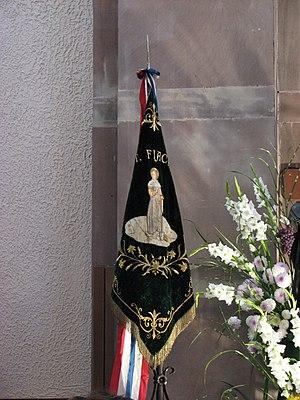
Drapeau de la confrérie Saint-Fiacre de la Robertsau (Strasbourg) pendant la fête des maraîchers en 2009.
La confrérie des jardiniers de Saint-Fiacre — du quartier de la Robertsau à Strasbourg — est créée en 1752 par Jean Plumeret, jardinier du premier magistrat de la ville. Elle regroupe les maraîchers et les jardiniers du quartier de la Robertsau et des environs. À l'origine confrérie d'obédience religieuse catholique, elle a pour but d'apporter conseils et aides aux membres dans un esprit d'amitié et de fraternité, mais aussi, au travers des grande fêtes villageoises, le jour de la Saint-Fiacre, patron des jardiniers, de sensibiliser la population à leur existence et à l'importance de leur rôle socio-économique. Malgré la disparition progressive des maraîchers de la Robertsau, elle existe encore en 2019 sous forme d'association regroupant les maraîchers et jardiniers de toutes les confessions religieuses. Sa devise est « Ora et Labora ».